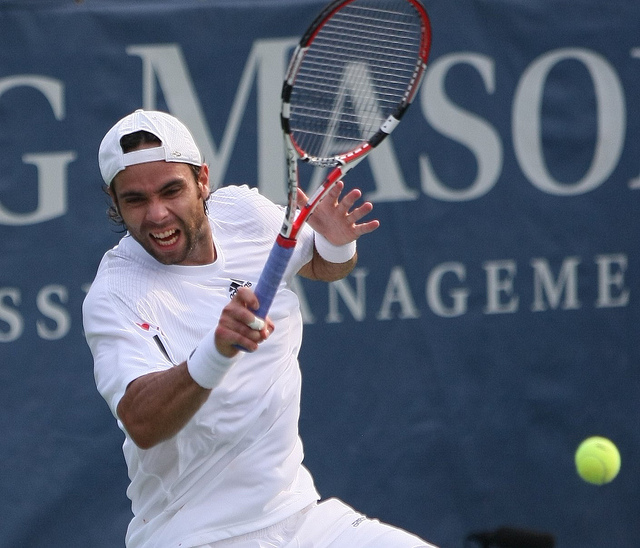
một người đàn ông áo trắng đang vung vợt để đánh quả bóng tennis